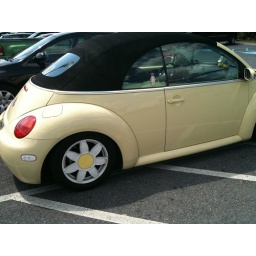
Very groovy car I spotted today in the parking lot of the Works in Wyomissing! Love the flower power!